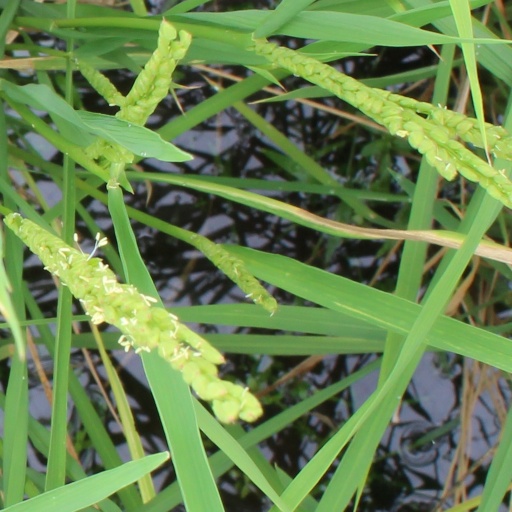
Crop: rice